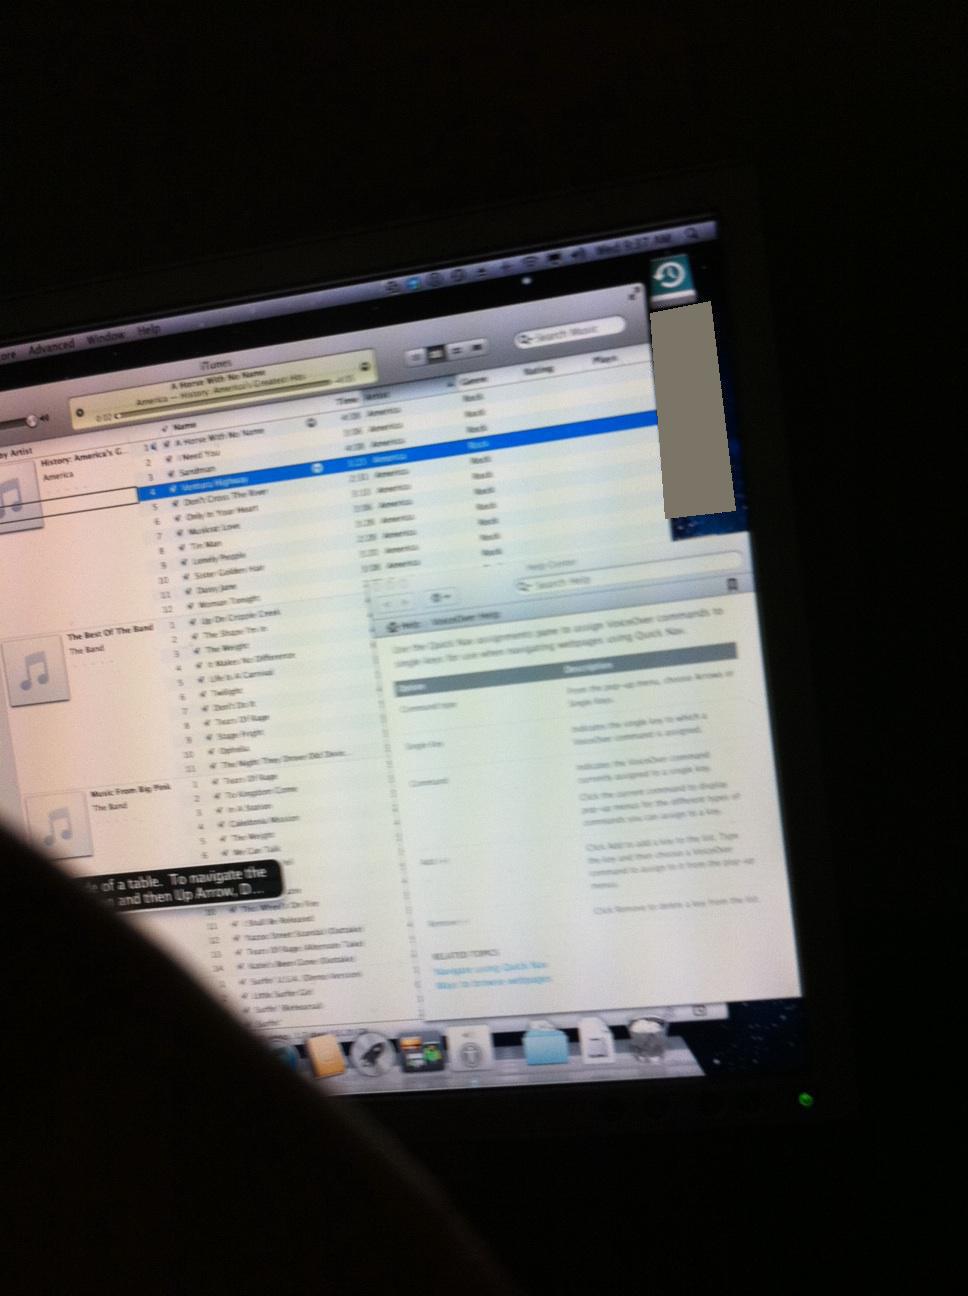Question: Desktop success thank you very much.
Answer: unanswerable